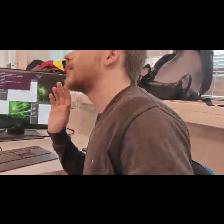
Label: Human